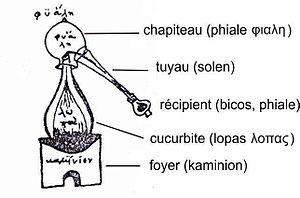
Dessin d'alambic des manuscrits alchimiques grecs (Laurentianus graecus 86, 16 fol.85r), avec une légende moderne
Zosime de Panopolis, né à Panopolis en Haute-Égypte entre le IIIᵉ siècle et le IVᵉ siècle, est l'un des plus grands représentants de l'alchimie de langue et culture grecque.